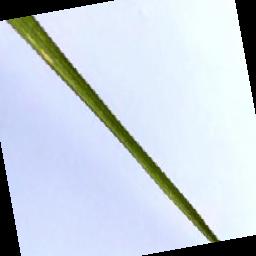
Label: Rice___Leaf_Blast